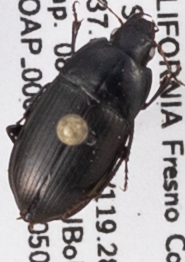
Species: Amara californica
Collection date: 2019-05-08
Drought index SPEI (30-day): -0.8
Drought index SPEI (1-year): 0.212
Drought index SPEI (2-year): -0.24